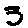
Label: 3